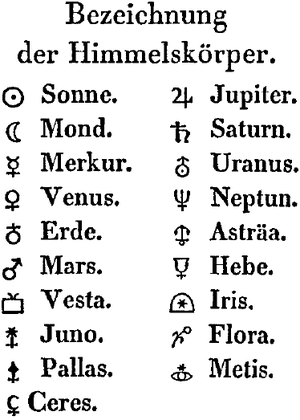
Les symboles astronomiques sont des symboles utilisés pour représenter divers objets célestes, des positions particulières d'objets célestes ou certains événements propres à l'astronomie d'observation.